Buchloe station

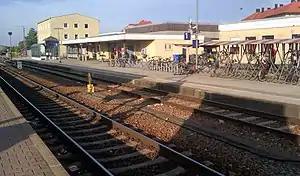

Buchloe station is the only station in the town of Buchloe in the German state of Bavaria. It is at the junction of the Augsburg–Buchloe and Buchloe–Memmingen, Munich–Buchloe and the Buchloe–Lindau railways.